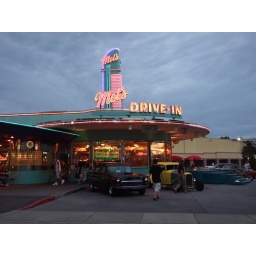
The neon signs start to stand out against the light clouds in the dusk sky